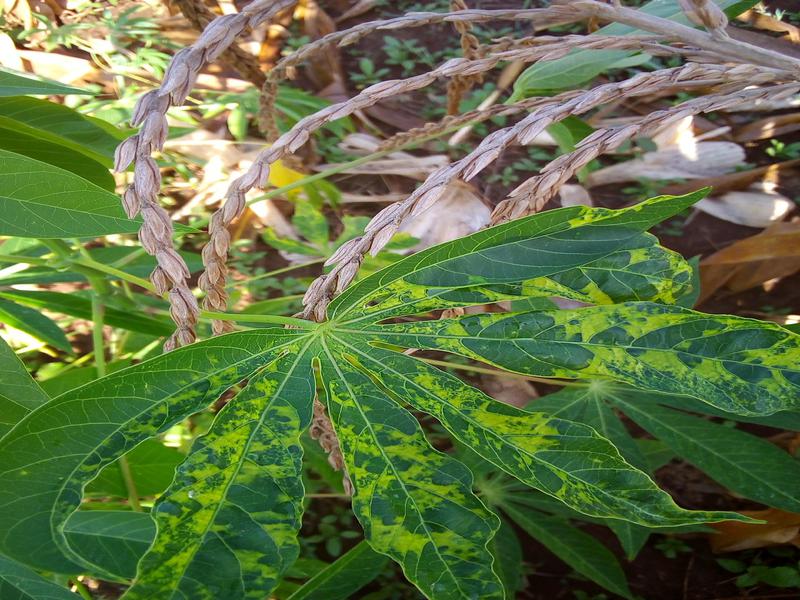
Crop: cassava
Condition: mosaic_disease